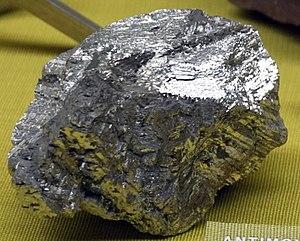
L'antimoine natif est un corps chimique simple semi-métal de formule Sb, une espèce minérale de la catégorie des éléments natifs correspondant à l'antimoine. Il contient fréquemment des traces d'arsenic et de soufre, de fer et d'argent, de bismuth...